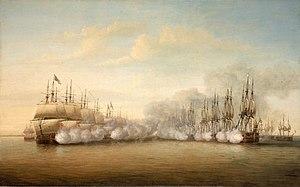
La guerre franco-anglaise de 1778-1783 voit le Royaume de France — malgré sa délicate situation financière — chercher à récupérer de l'influence et des territoires cédés à la Grande-Bretagne lors du traité de Paris de 1763.